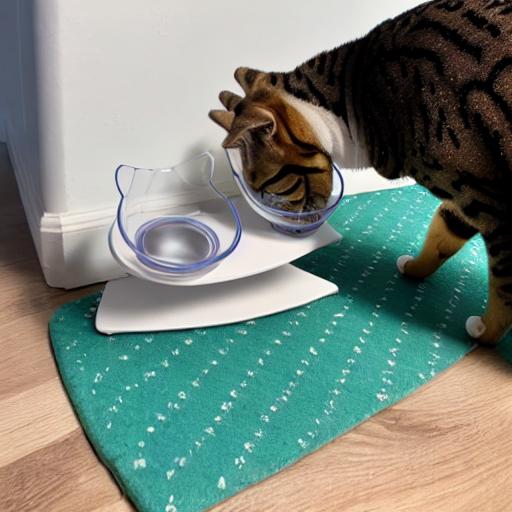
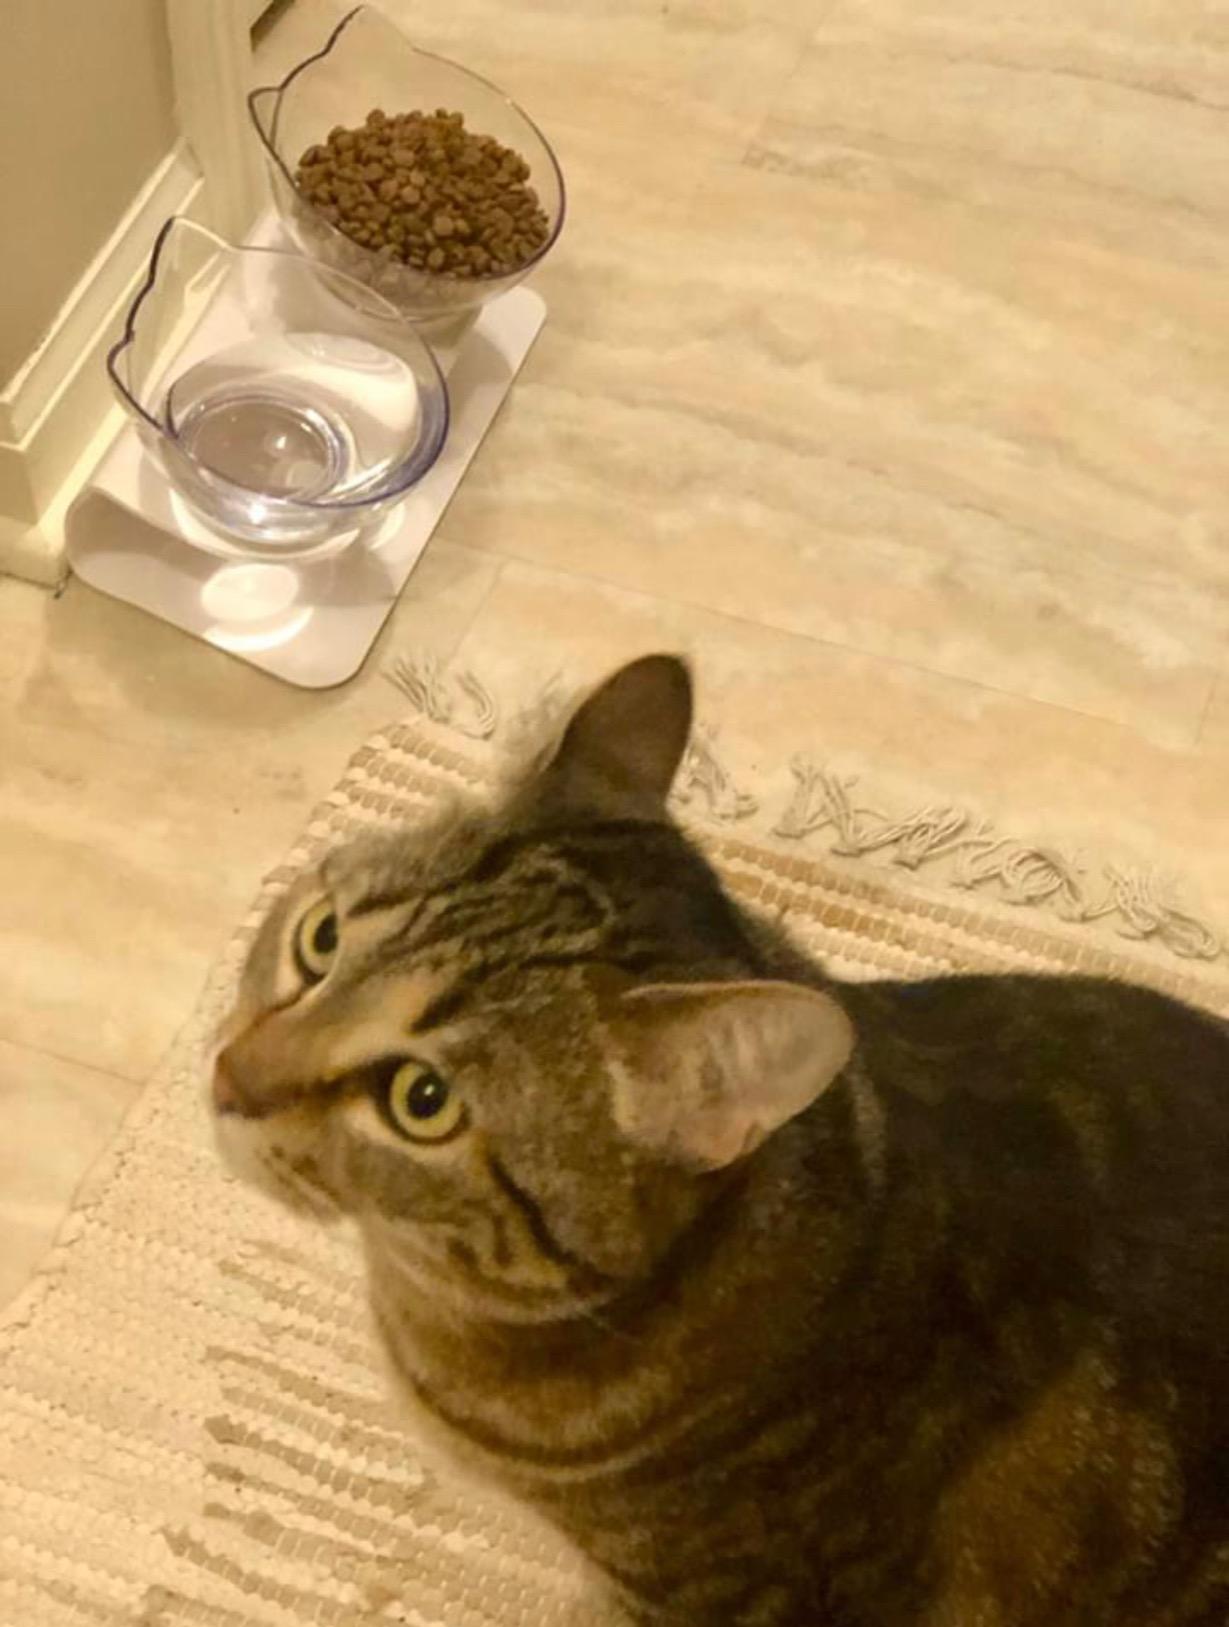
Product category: items_bowl
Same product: no